Night Raid 1931

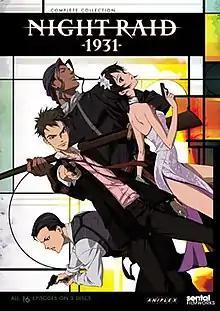
Cover art for the DVD Complete Collection release of "Night Raid 1931"

, is a Japanese anime television series produced by A-1 Pictures and Aniplex and directed by Atsushi Matsumoto. The 13-episode anime aired in Japan on the TV Tokyo television network starting April 5, 2010. "Senkō no Night Raid" is the second project of "Anime no Chikara". Sentai Filmworks acquired the series and released it on Blu-ray and DVD in August 2011. Sentai Filmworks' license for the series later expired in 2018.